Hendrik Scheffer

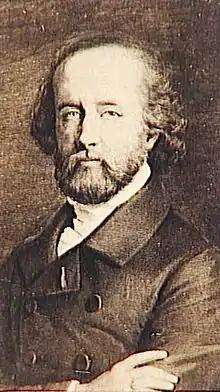
Hendrik Scheffer (photo by Pierre Petit)

Hendrik Scheffer (The Hague, 25 September 1798 – Paris, 15 March 1862) was a Dutch painter in the Romantic tradition who lived in France for most of his life. In France he is usually known as Henri Scheffer.